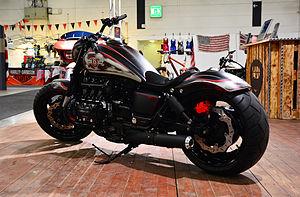
Honda Valkyrie ou Honda F6C ou Honda Goldwing Valkyrie est une moto routière custom du constructeur de moto japonais Honda, déclinaison « C » des Honda Gold Wing 1500 et 1800 GL, fabriquées à 48 420 exemplaires entre 1996 et 2003, et baptisées du nom des Valkyries guerrières de la mythologie nordique.